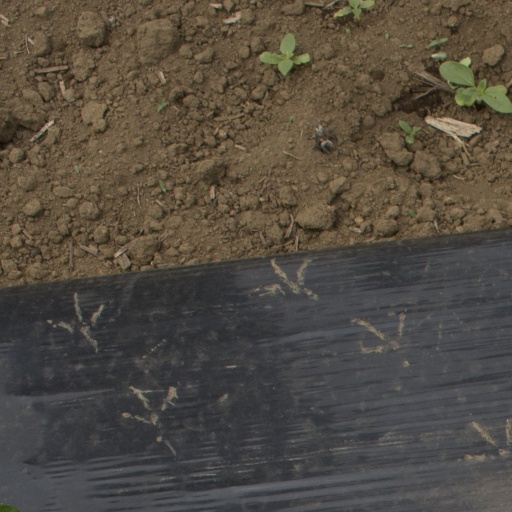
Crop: Jerusalem artichoke